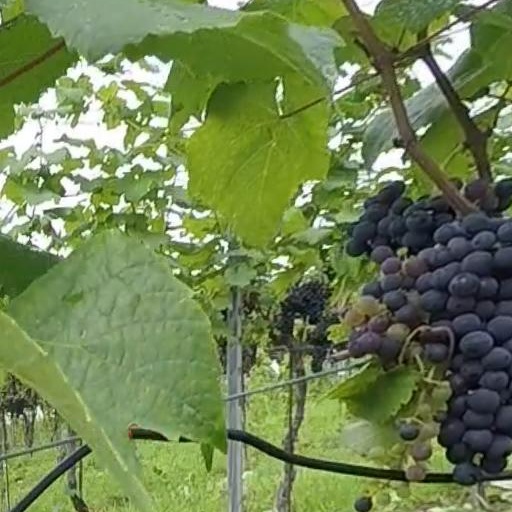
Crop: grape